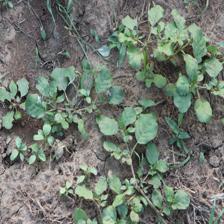
Label: BroadLeafWeed